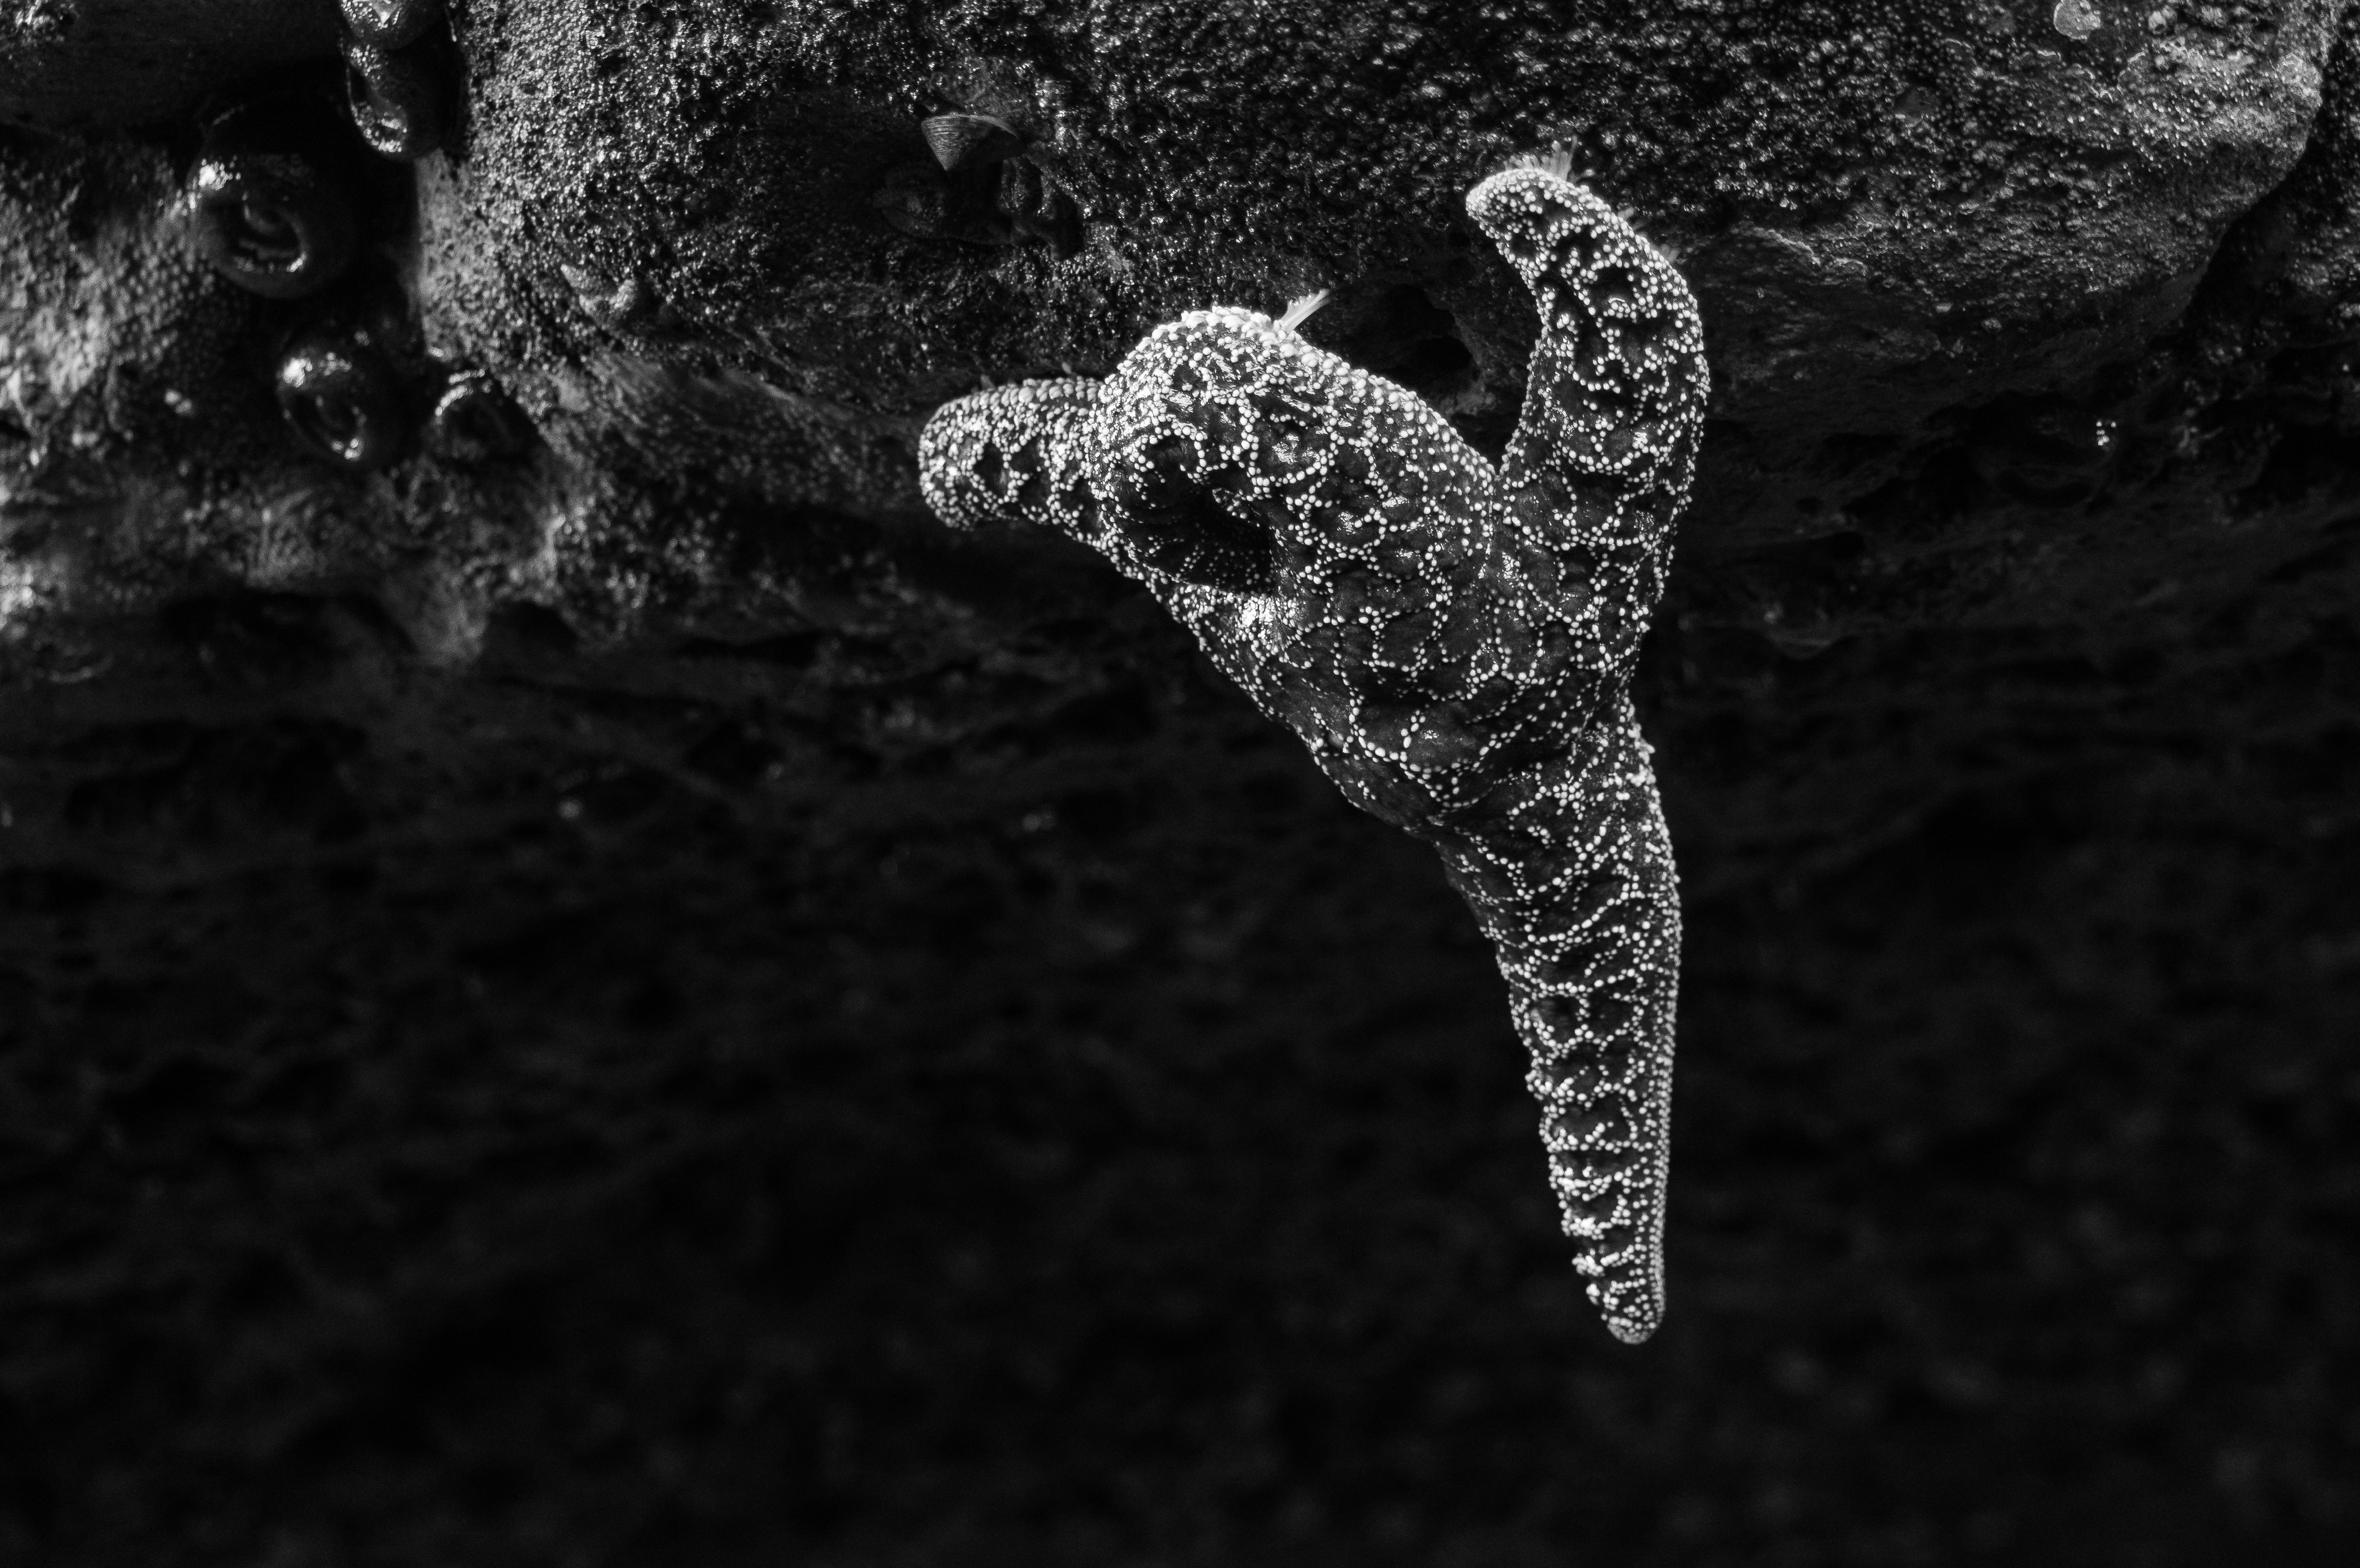
landscape, sea, rock, ocean, black and white, white, photography, star, leaf, photo, darkness, black, monochrome, starfish, crest, shooting, photograph, sony, nex, otter, macro photography, monochrome photography